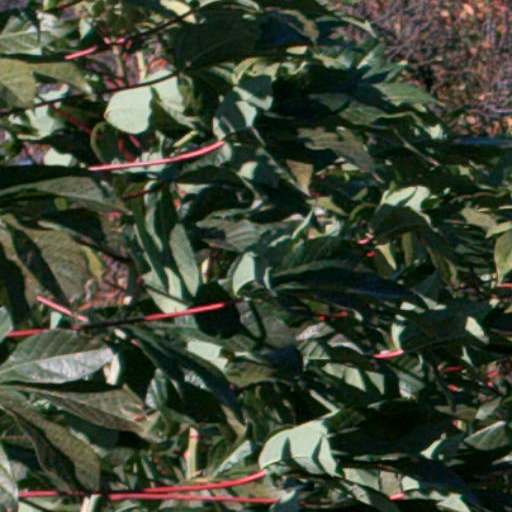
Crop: cassava